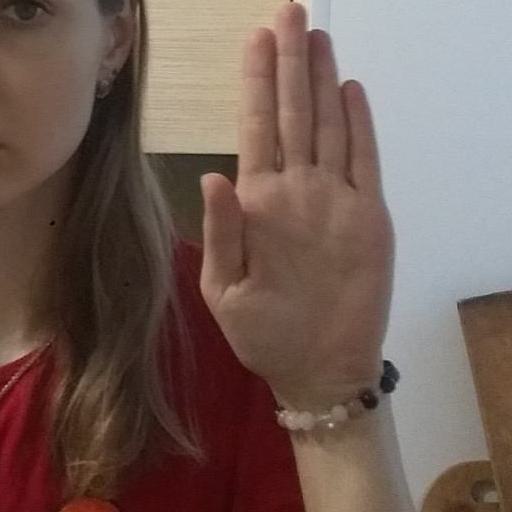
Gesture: stop